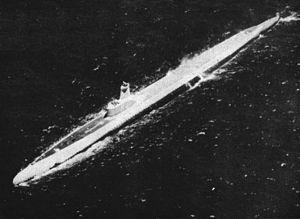
Le Greater Underwater Propulsion Power Program est lancé par la marine américaine après la Seconde Guerre mondiale pour améliorer la vitesse, la manœuvrabilité et l'endurance de ses sous-marins.